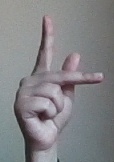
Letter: dha